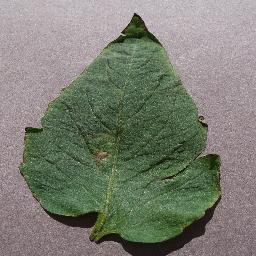
Label: Tomato___Target_Spot